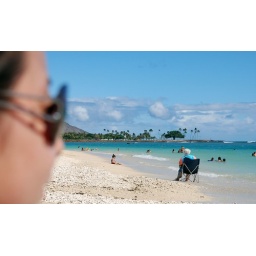
lady in beach chair